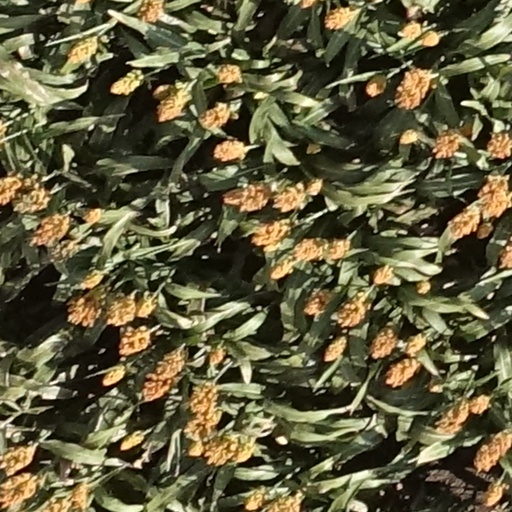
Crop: sorghum